Kraglin

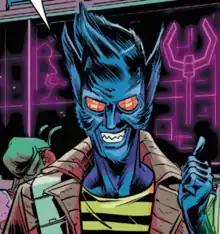
Kraglin as seen in "All-New Guardians of the Galaxy Annual" #1.

Kraglin is a fictional character appearing in American comic books published by Marvel Comics. Created by plotter Stan Lee, writer Ernie Hart and artist Don Heck, he first appeared in "Tales to Astonish" #46 (August 1963). He is a member of the Ravagers.